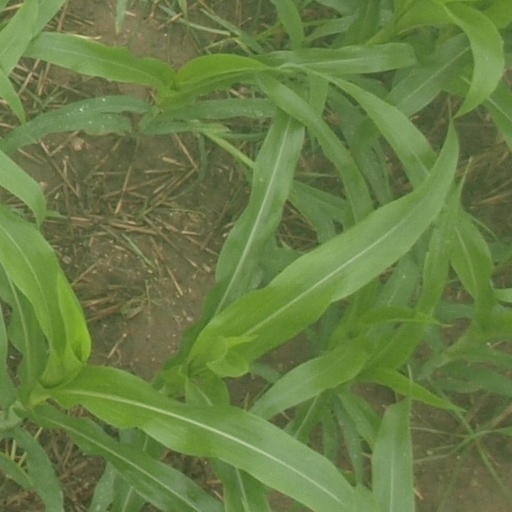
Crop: maize; corn